Pompallier House

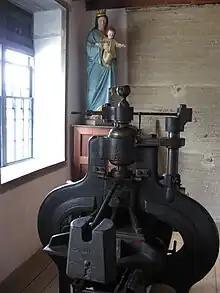
The Gaveaux printing press in the Pompallier House

The original Gaveaux printing press was brought to the mission from France in the early 1840s; between 1842 and 1849 it printed over 30,000 books and tracts, some of the first in Māori. After the mission left Russell in 1850 the press was amongst the belongings redistributed. In 1857 the Waikato Māori asked for the press, which was given to them by Bishop Pompallier. The press was used by Tāwhiao, the Māori King to print the Māori-language newspaper "Te Paki o Matariki". The press remained in Waikato until the 1990s when it was returned to Pompallier by the Māori Queen Te Atairangikaahu.